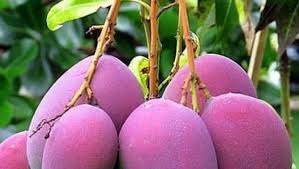
Label: Mango